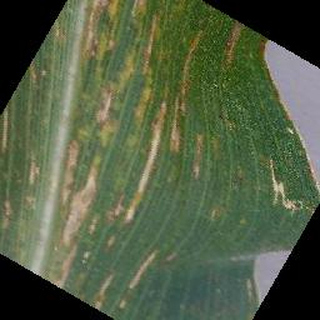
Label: corn_cercospora_leaf_spot